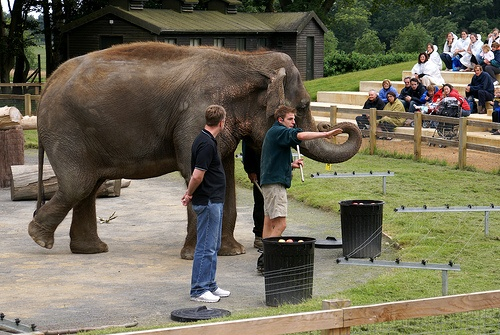
an image of men doing tricks with an elephant
Two men directing an elephant during a show for a small crowd of people.
Two men standing next to an elephant with people watching.
two people standing next to an elephant in fenced enclosure.
Two men stand besides an elephant and gesture toward a crowd.